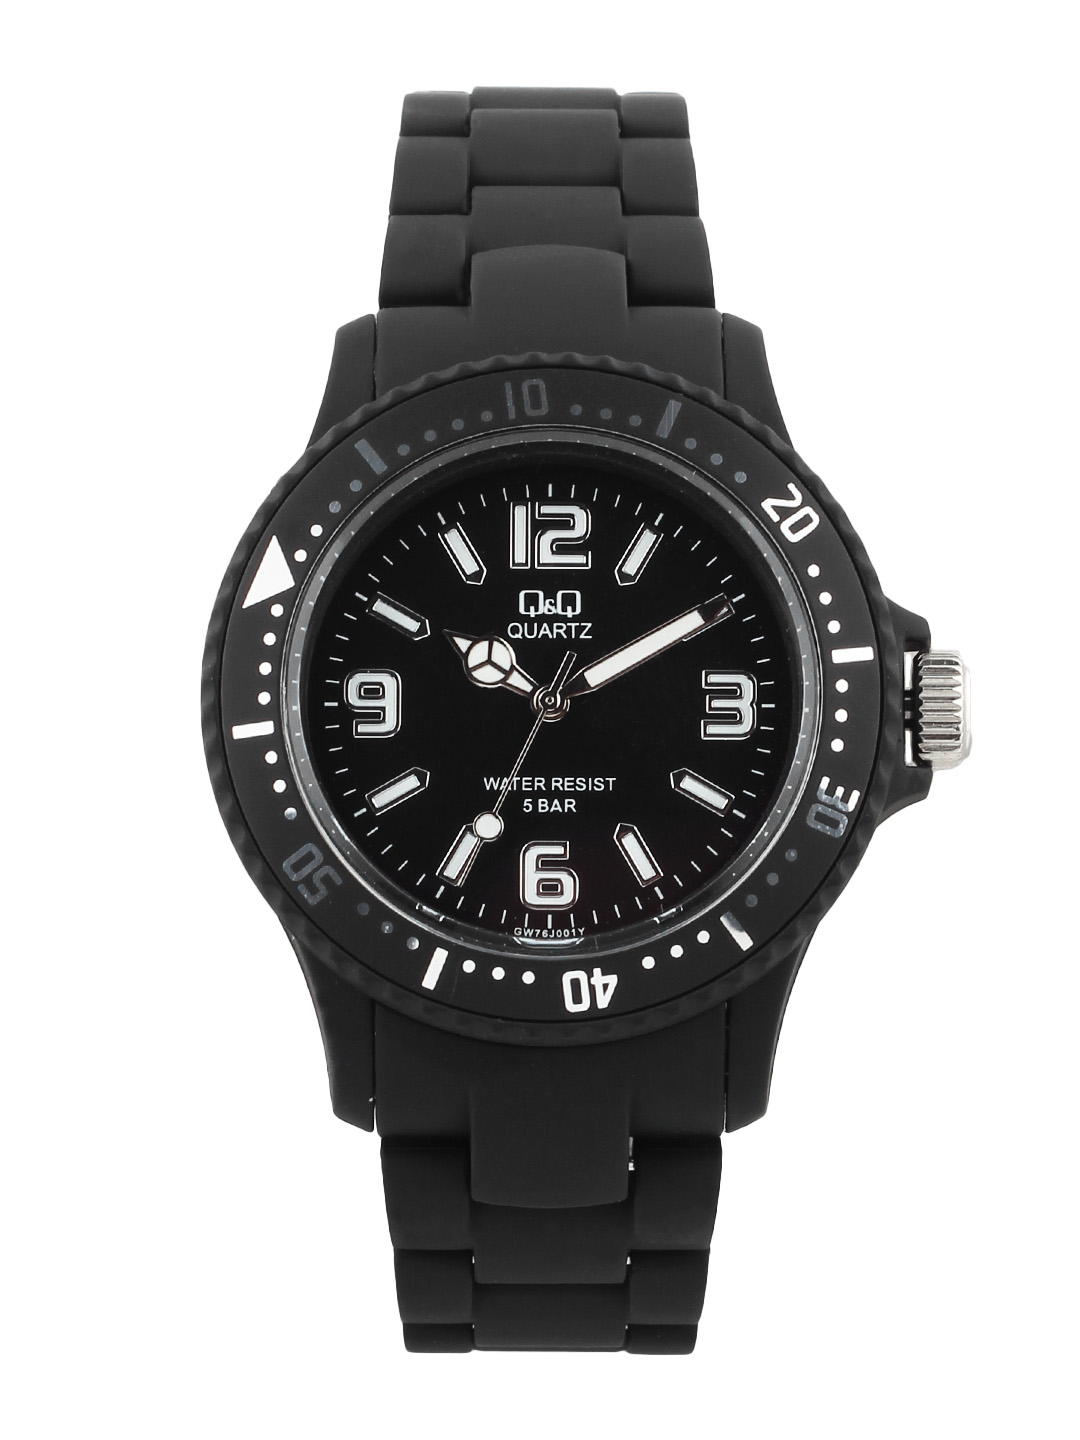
Q&Q Men Black Watch
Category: Accessories / Watches / Watches
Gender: Men
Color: Black
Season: Winter 2016
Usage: Casual